Niedernberg

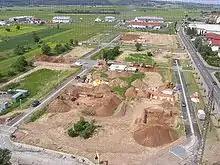
The first section of the “Tafeläcker” building area

For many centuries, Niedernberg lay far from any main trade road and led a rather sheltered life. The only link between the Spessart and the Odenwald was the Main ferry, which was withdrawn in 1994. In the meantime, however, Niedernberg has undergone sweeping structural development and of the original pastoral idyll almost nothing is left. With the direct link to the Autobahn to the Frankfurt Rhine Main Region, the completion of a great industrial-commercial area and the Main Bridge, finished in 2001, the environment became conducive to attracting various employers to the municipality. Leaders among these are currently the electronics and computer field, and also concrete processing.